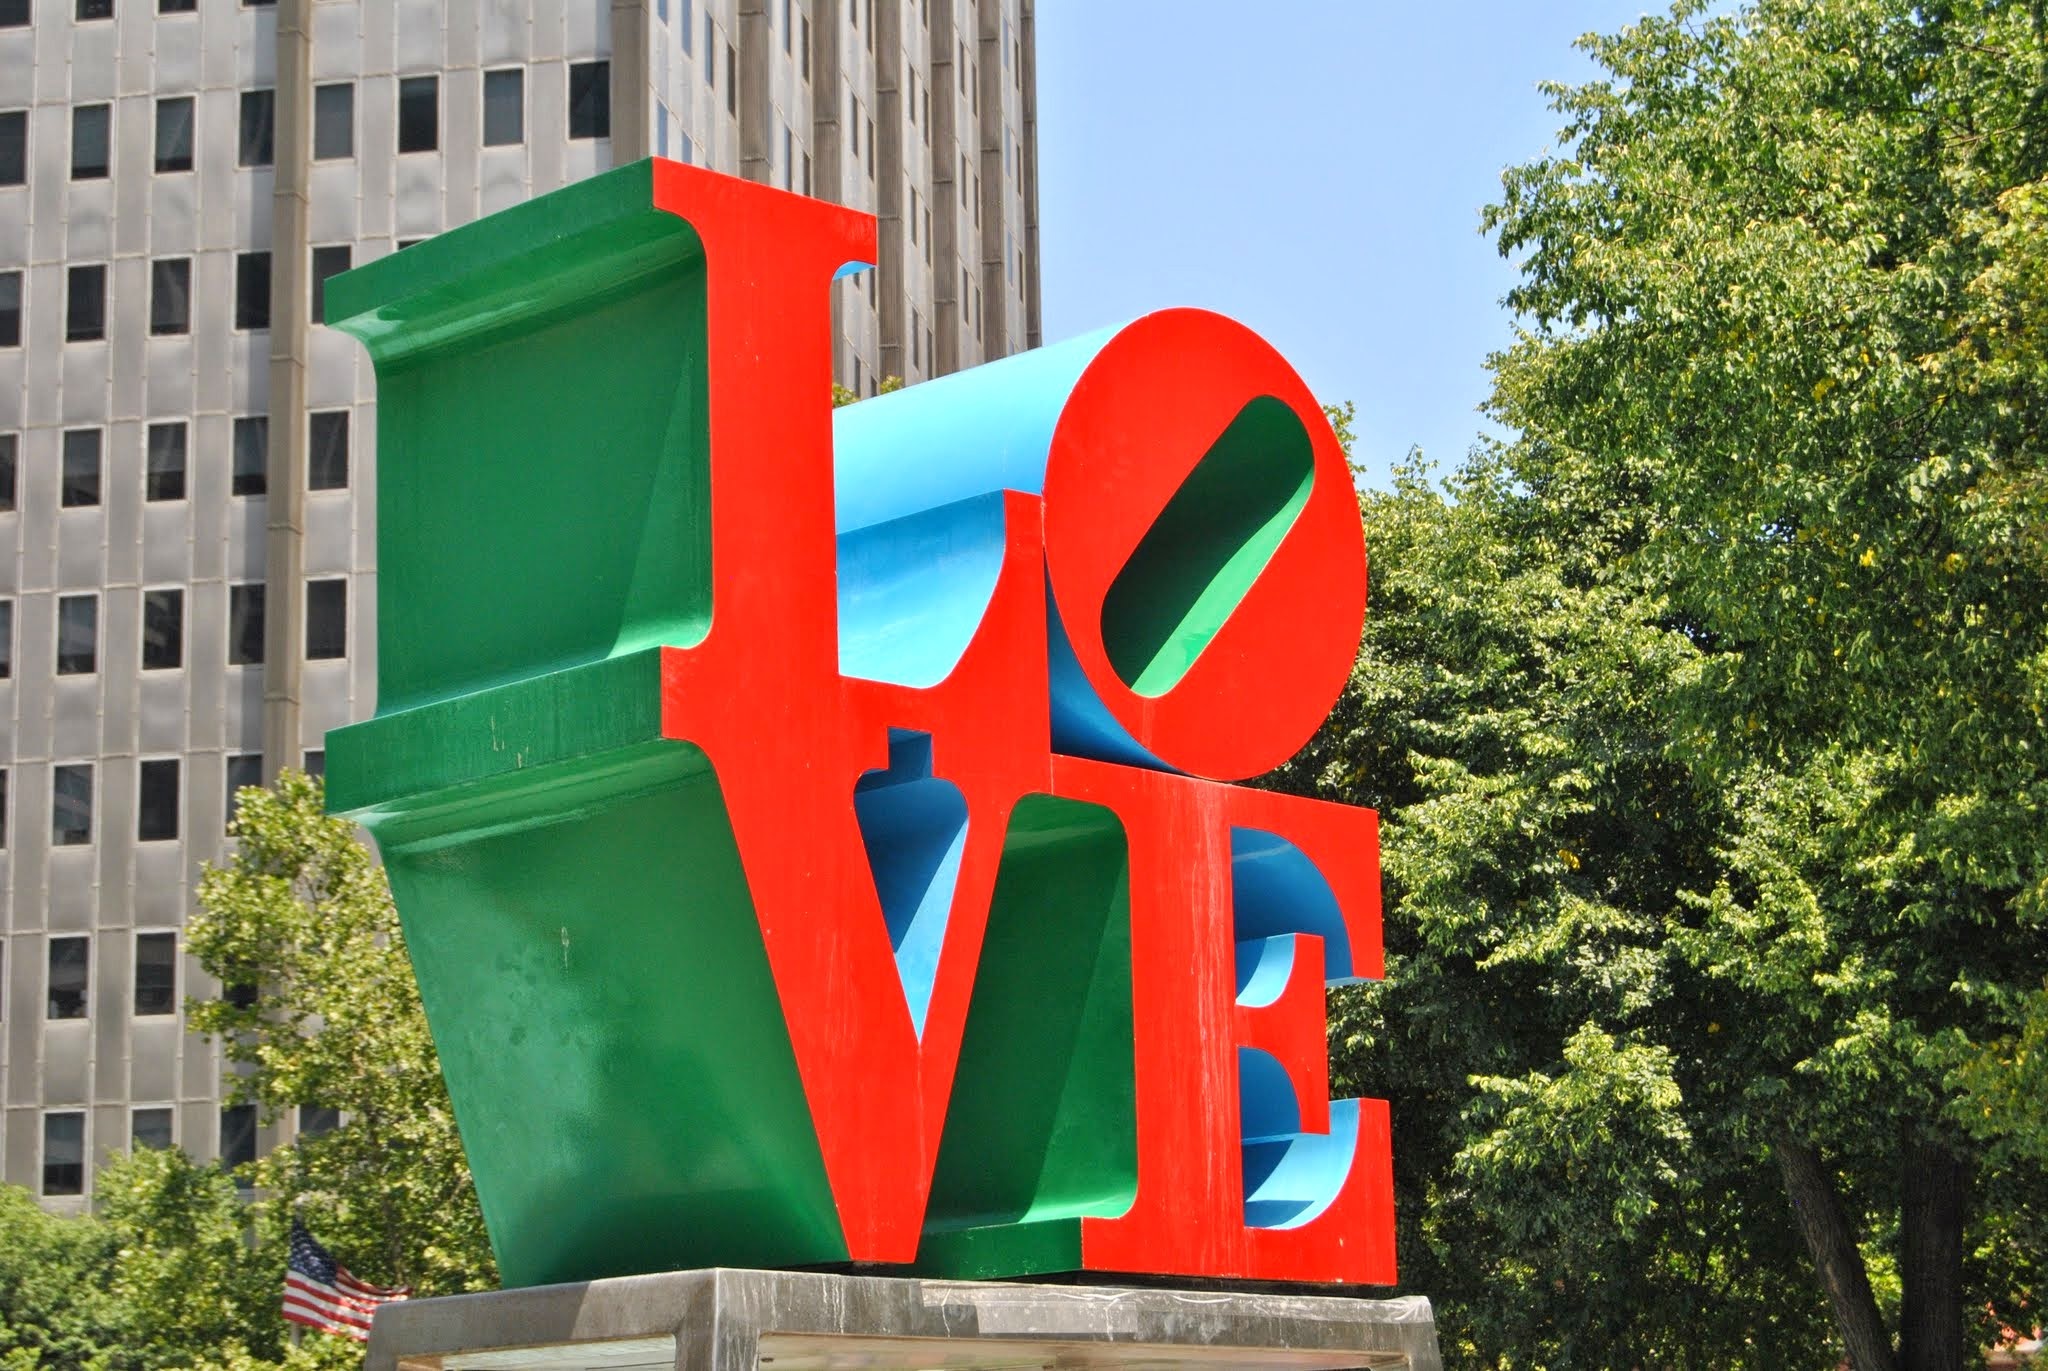
sign, signage, art, traffic sign